Domènec Ruiz Devesa

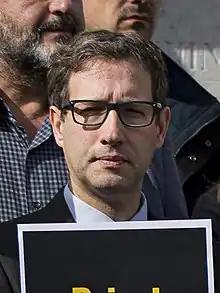

Domènec Ruiz Devesa (born 1978) is a Spanish politician of the Spanish Socialist Workers' Party (PSOE) who served as a Member of the European Parliament from 2019 until 2024.